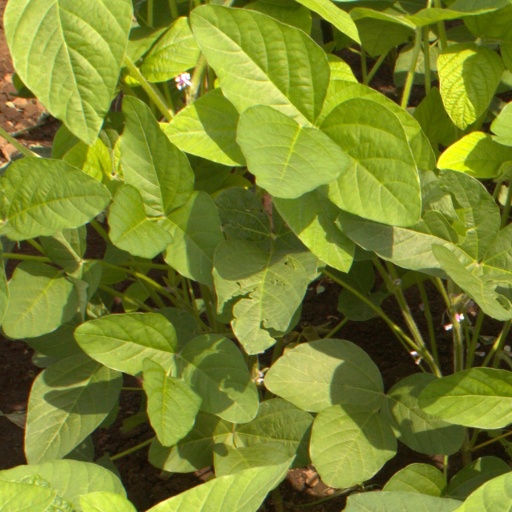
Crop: soybean